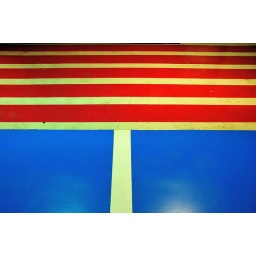
Car park in red, yellow and blue